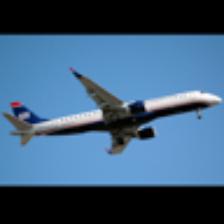
Label: NonHuman